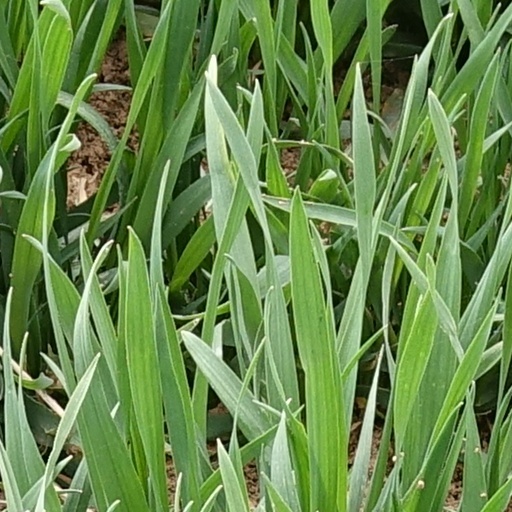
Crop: wheat